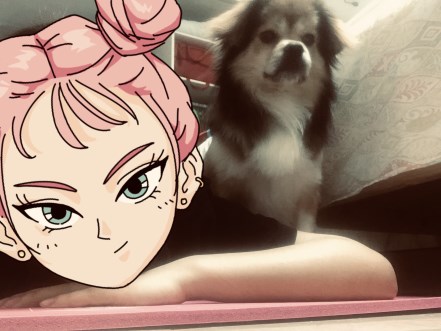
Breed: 806-n000129-papillon